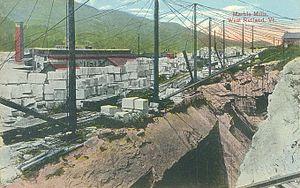
Le comté de Rutland, en anglais : Rutland County, est situé dans le sud-ouest de l'État américain du Vermont. Son siège de comté est la ville de Rutland. Selon le recensement de 2010, sa population est de 61 642 habitants, estimée, en 2017, à 59 087 habitants. Il est baptisé en référence au Rutland, un comté d'Angleterre.